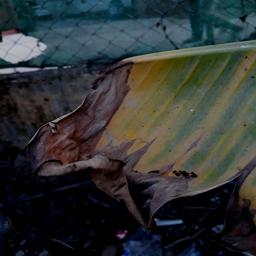
Label: POTASSIUM DEFICIENCY